Glass etching (graffiti)

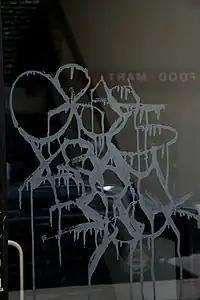
Tag created using glass etching.

Glass etching is a method of creating graffiti using a strong acid solution. Apart from the creation of decorative windows, the etching technique itself has also spread to the field of graffiti subculture mainly due to its permanence. Graffiti created in this way can only be removed by grinding the affected glass.